Renwu District

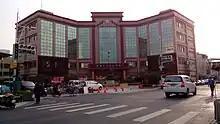
Renwu District Office

The district consists of Dawan, Wannei, Kaotan, Wulin, Renfu, Renwu, Wenwu, Zhuhou, Bagua, Gaonan, Houan, Zhonghua, Wuhe, Renhe, Chishan and Renci Village.